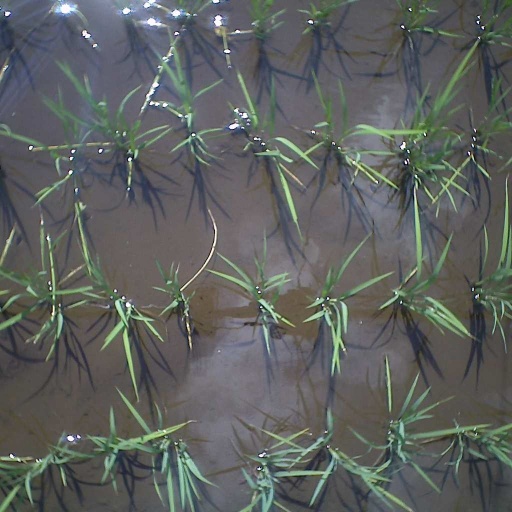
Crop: rice